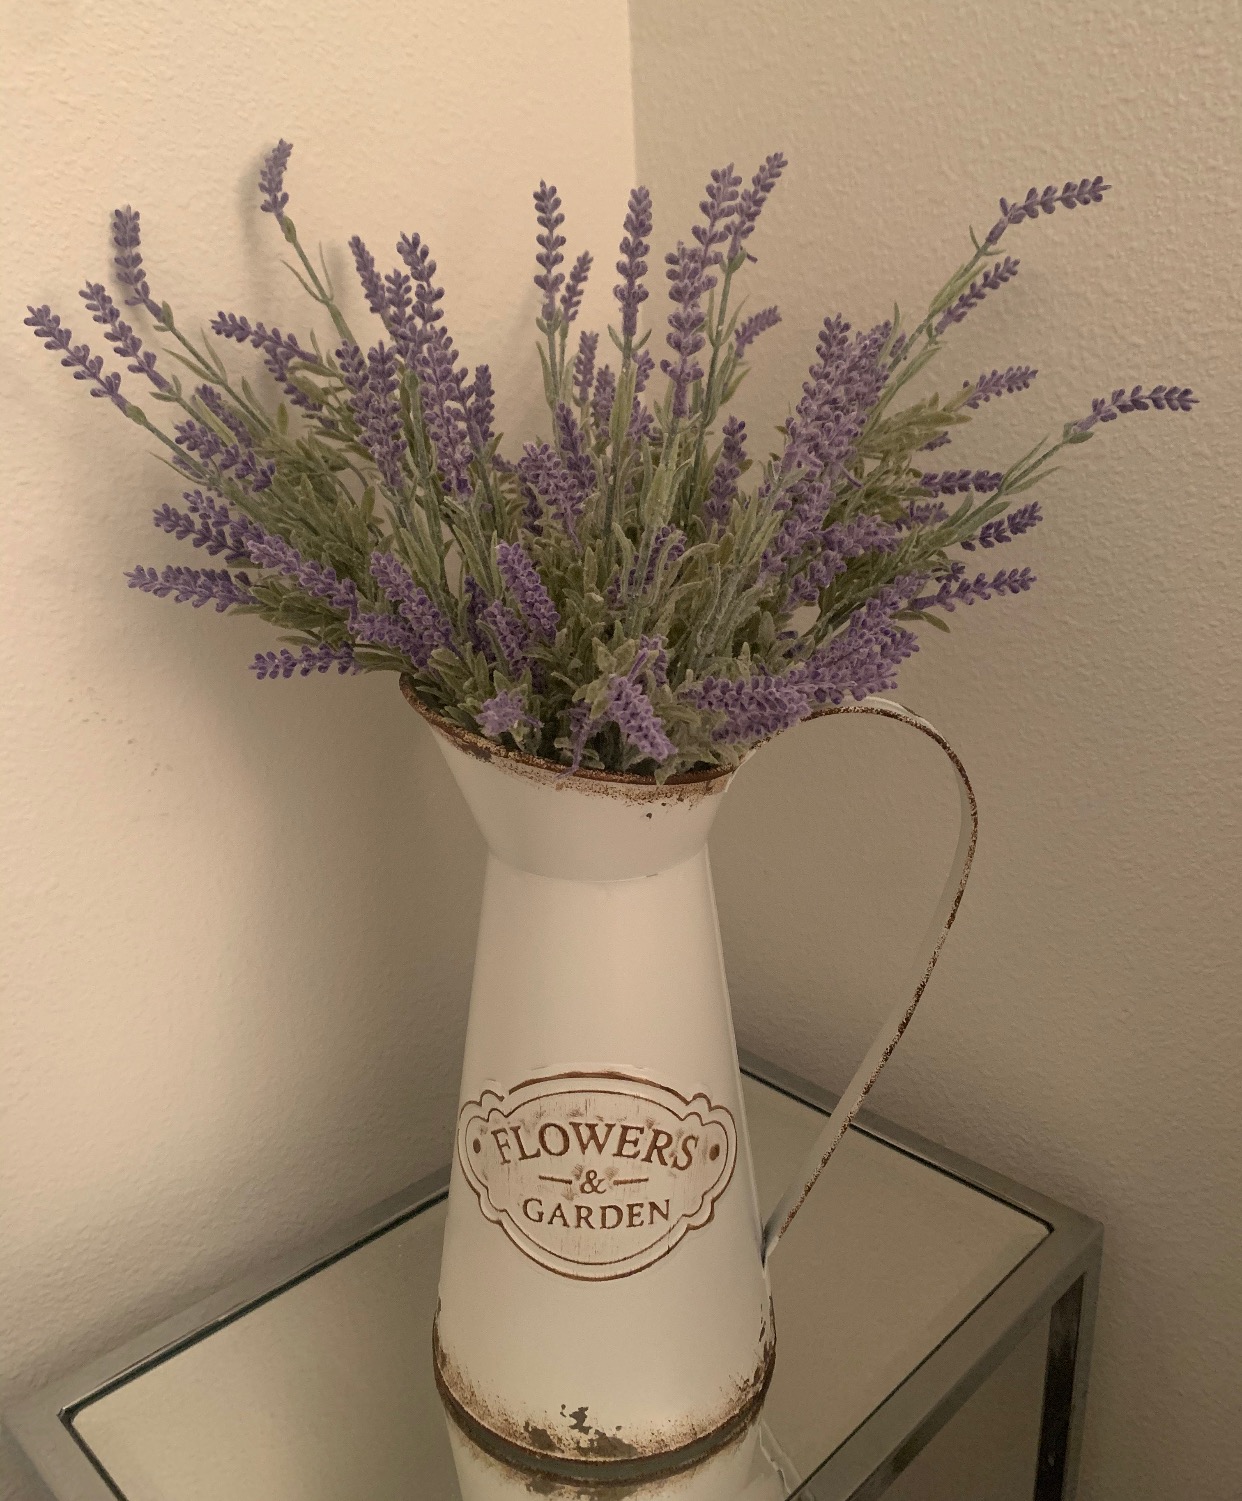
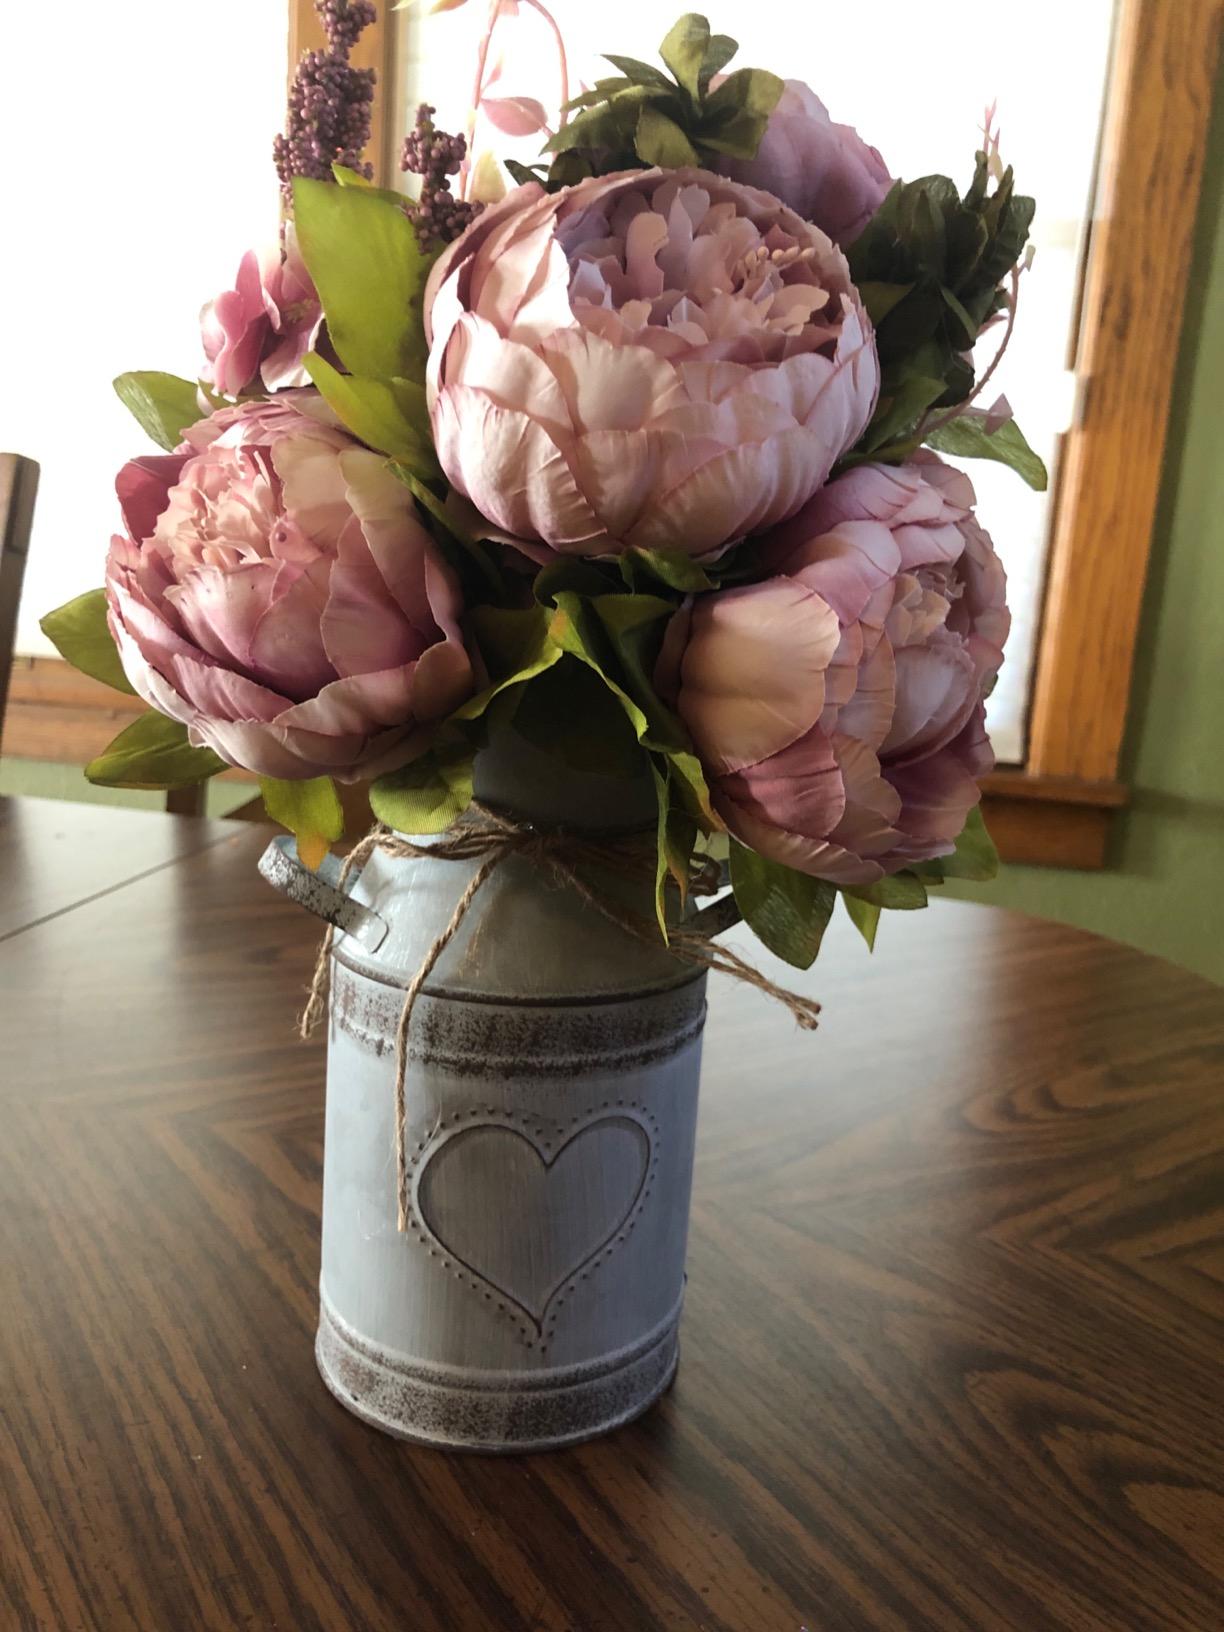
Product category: vase
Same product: no